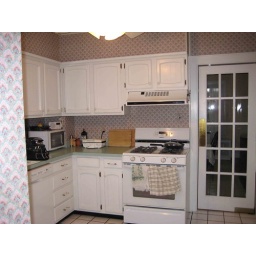
YES! Making over the kitchen is priority number one! Wall paper and floor must go. :-)